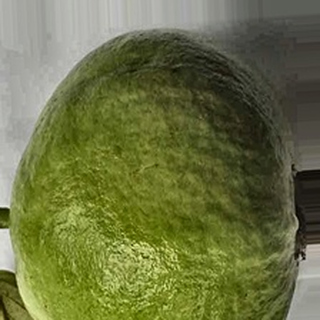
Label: healthy_guava